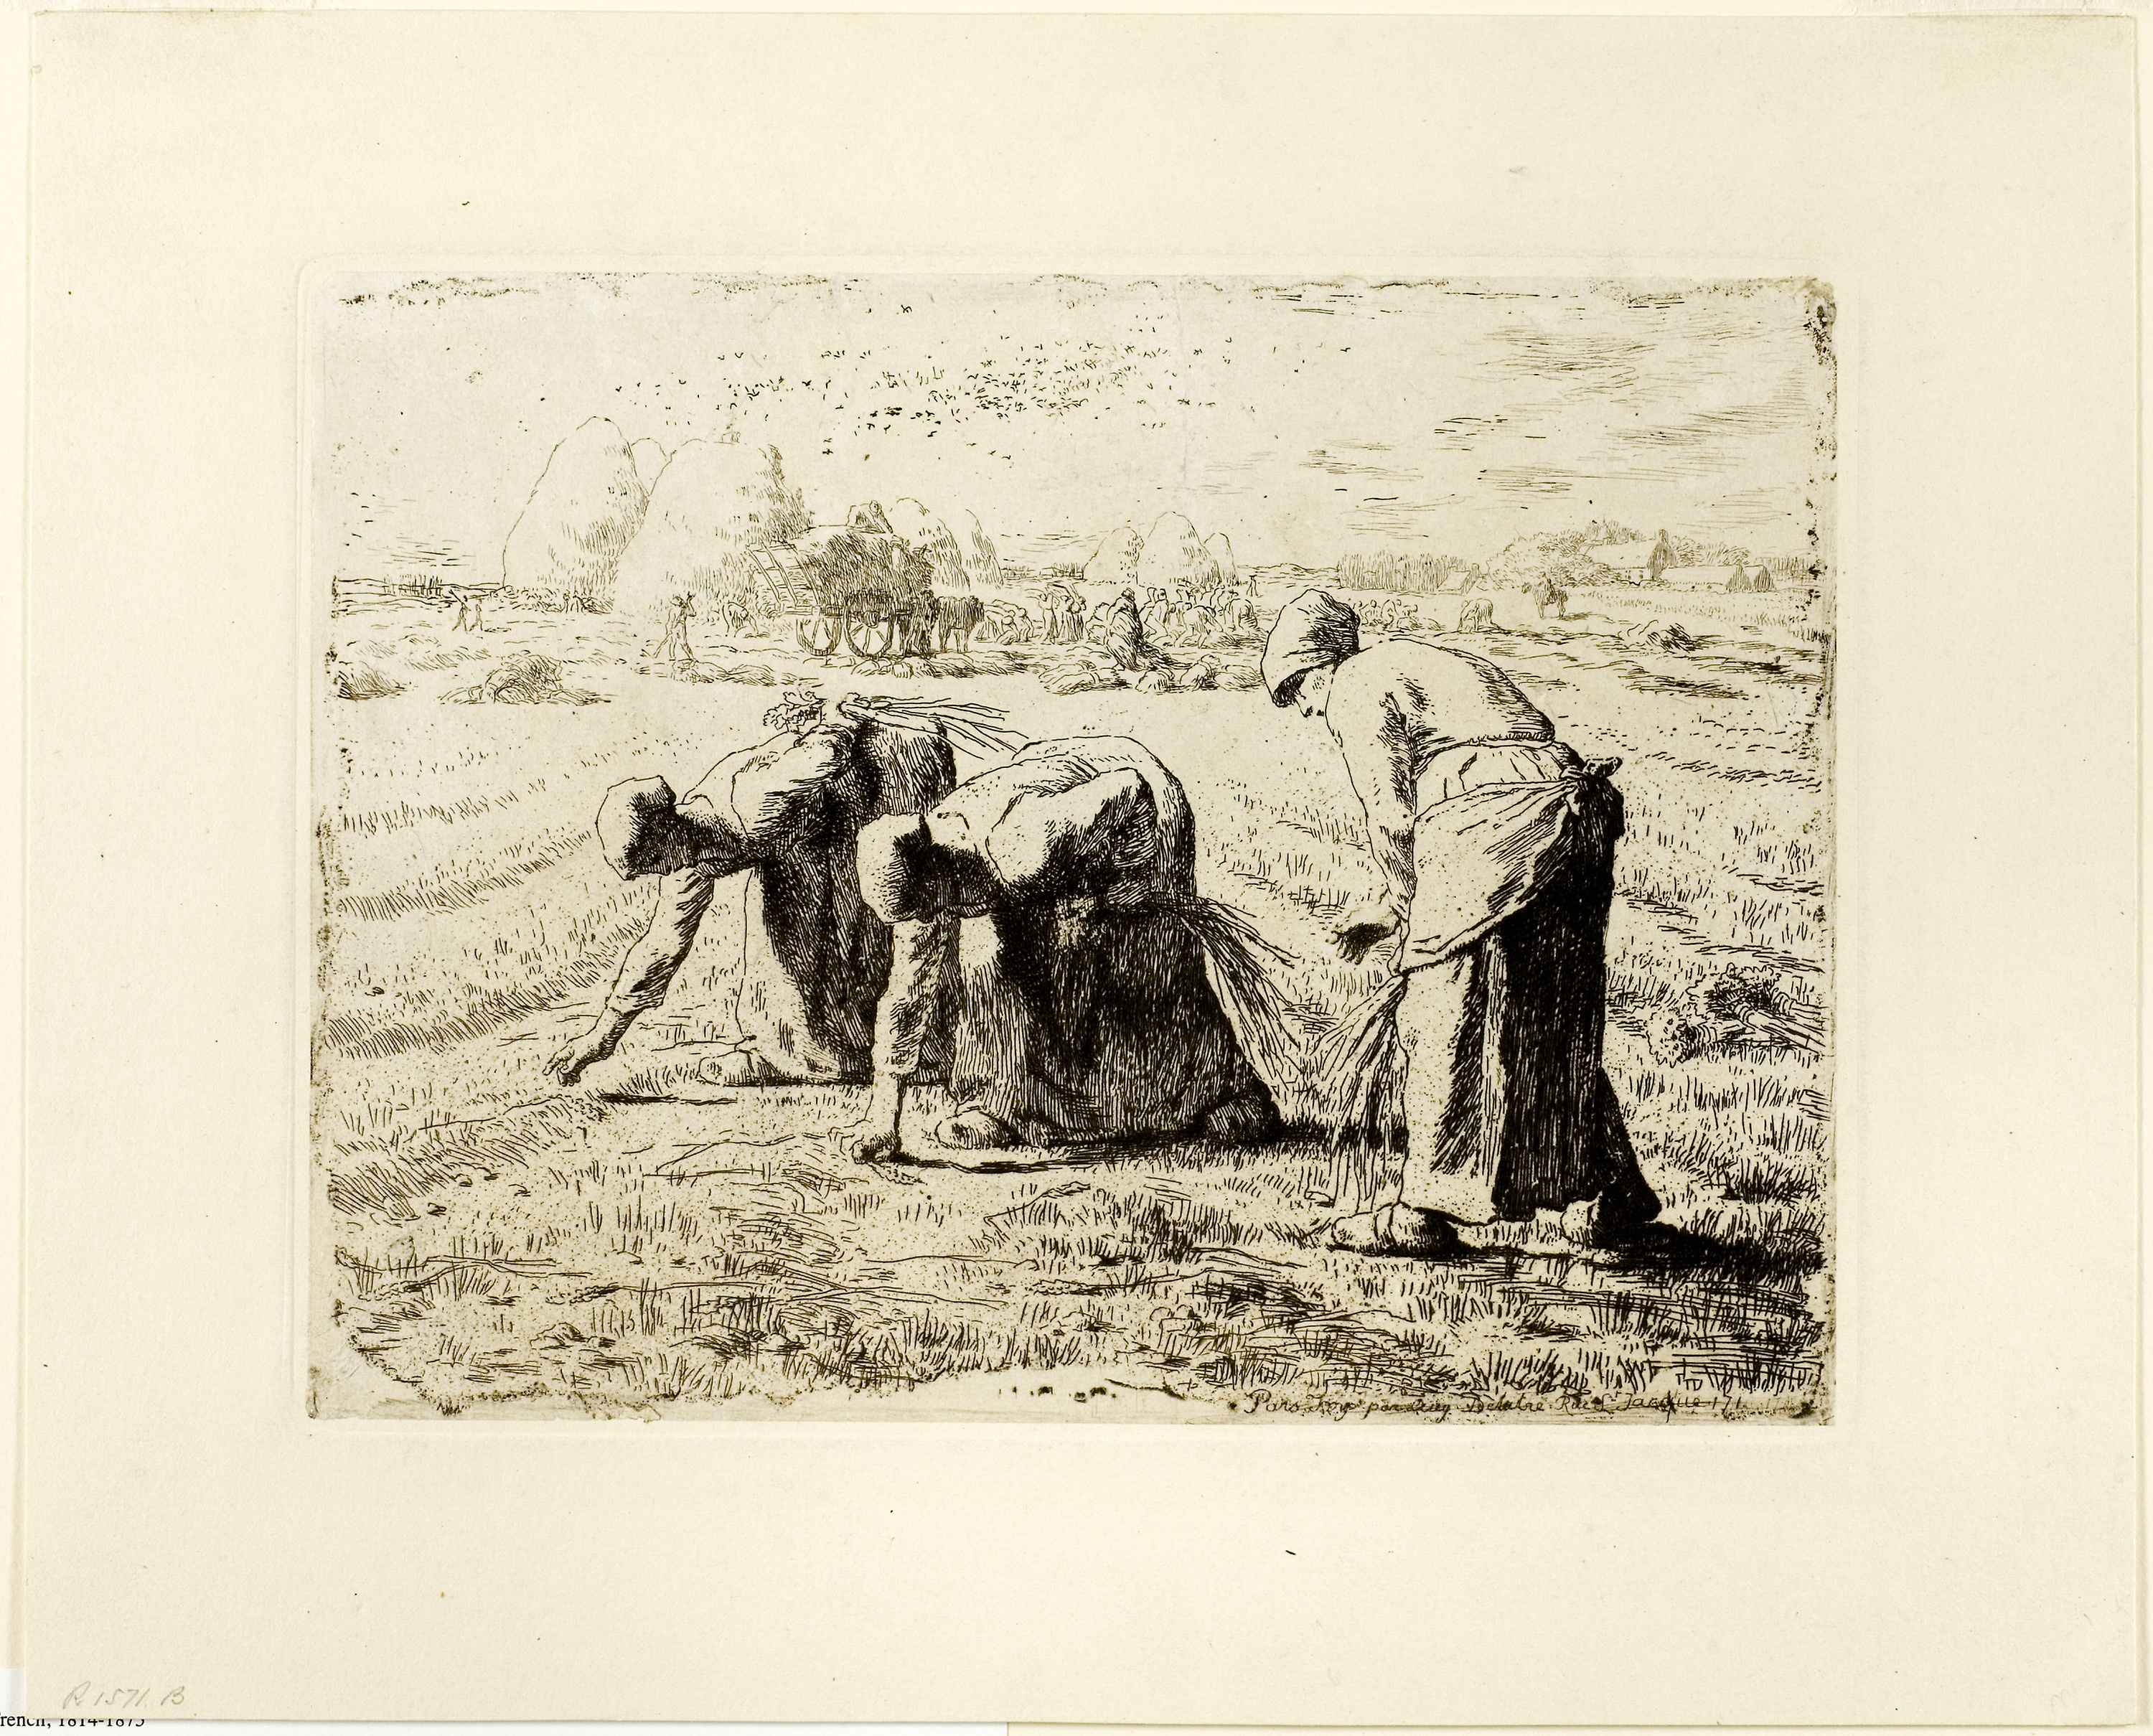
history, art, picture frame, visual arts, human behavior, stock photography